Pauline von Metternich

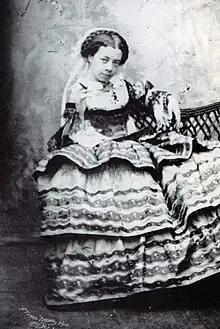
Pauline Metternich, daguerreotype by Hermann Krone, 1854

Pauline was born in Vienna into the Hungarian noble family of Sándor de Szlavnicza. Her father, Count Móric Sándor de Szlavnicza (1805–1878), described as "a furious rider", was known throughout the Habsburg empire as a passionate horseman. Her mother, Princess Leontine von Metternich-Winneburg (1811–1861), was a daughter of the Austrian state chancellor Prince Klemens Wenzel von Metternich (known as the architect of the Concert of Europe). It was at his home in Vienna that Pauline spent almost her whole childhood.